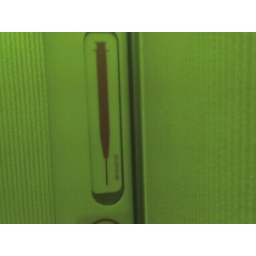
Needle disposal in airplane toilet